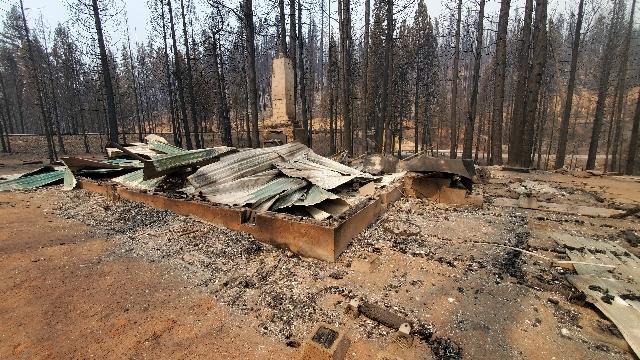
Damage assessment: destroyed